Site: brandenburg
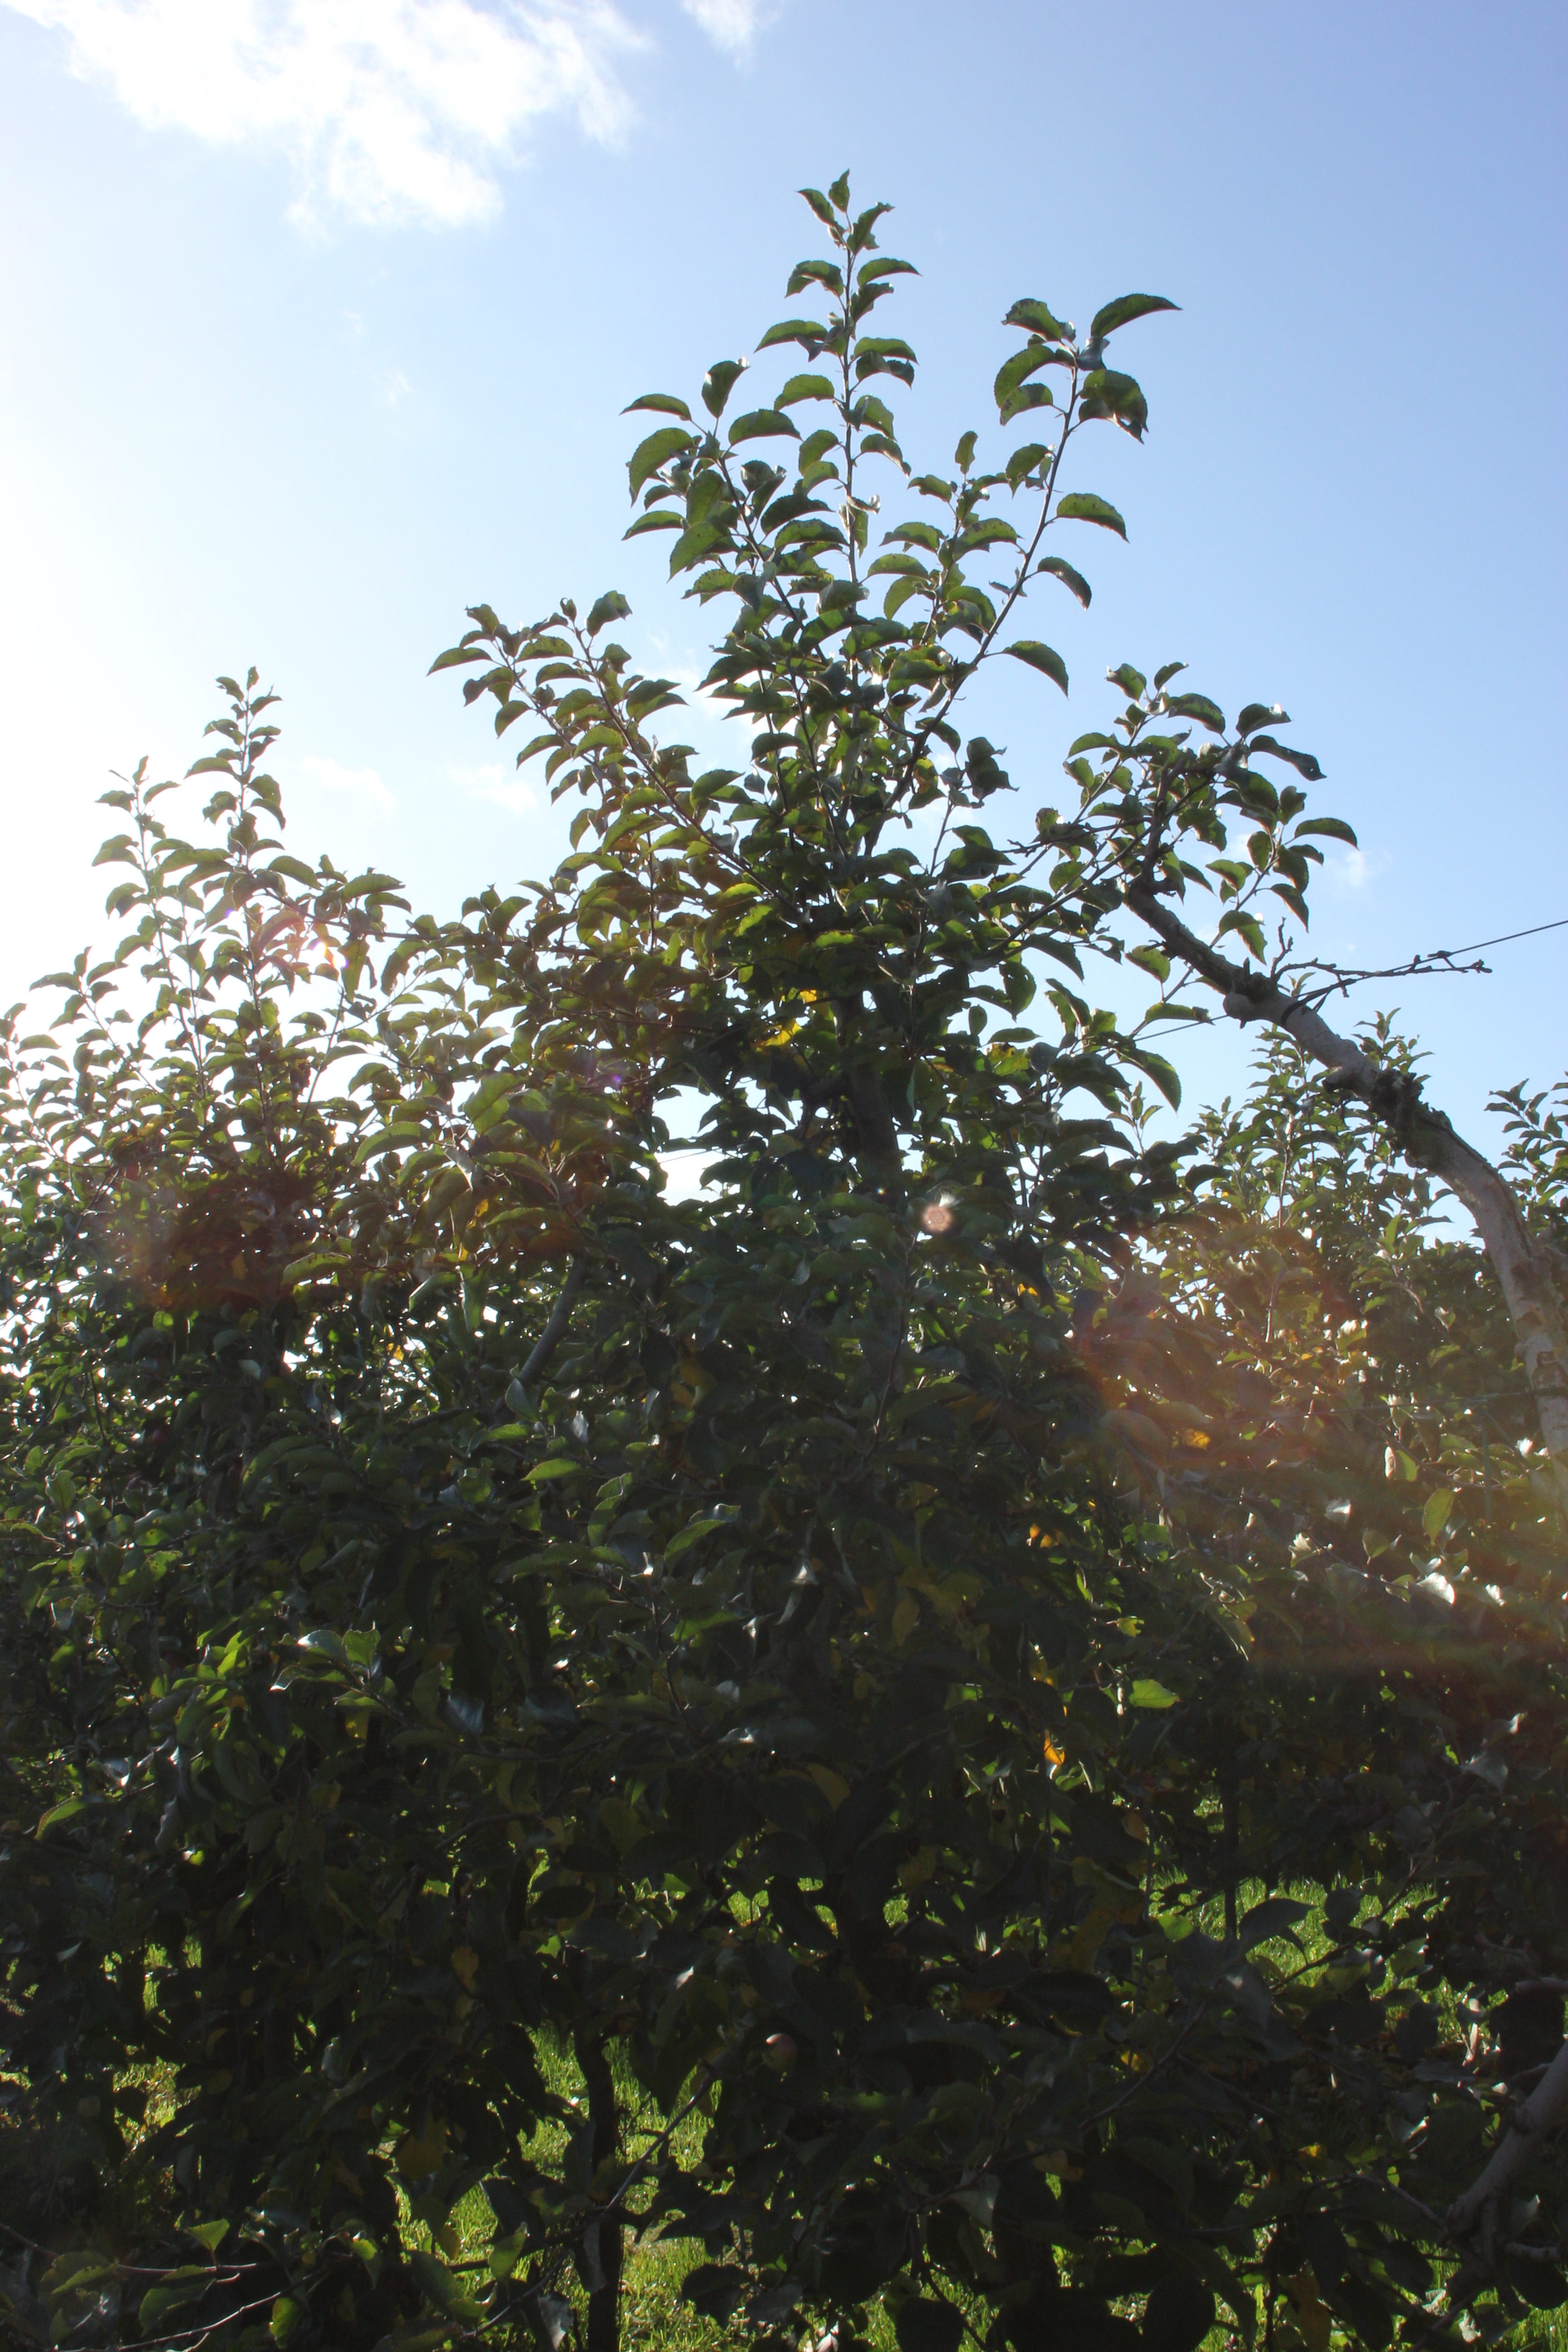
Growth stage (BBCH 91): Senescence, beginning of dormancy